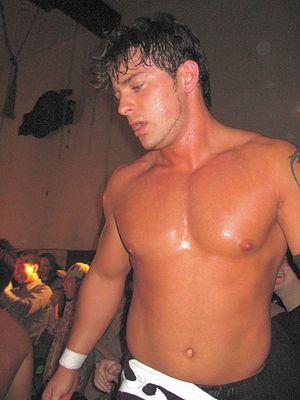
Pro Wrestling Guerrilla est une fédération de catch dirigée par les catcheurs eux-mêmes et qui a été fondée par des lutteurs issus de Californie du Sud. La fédération a débuté le 26 juillet 2003 et est connue pour son mélange d'humour et de catch.